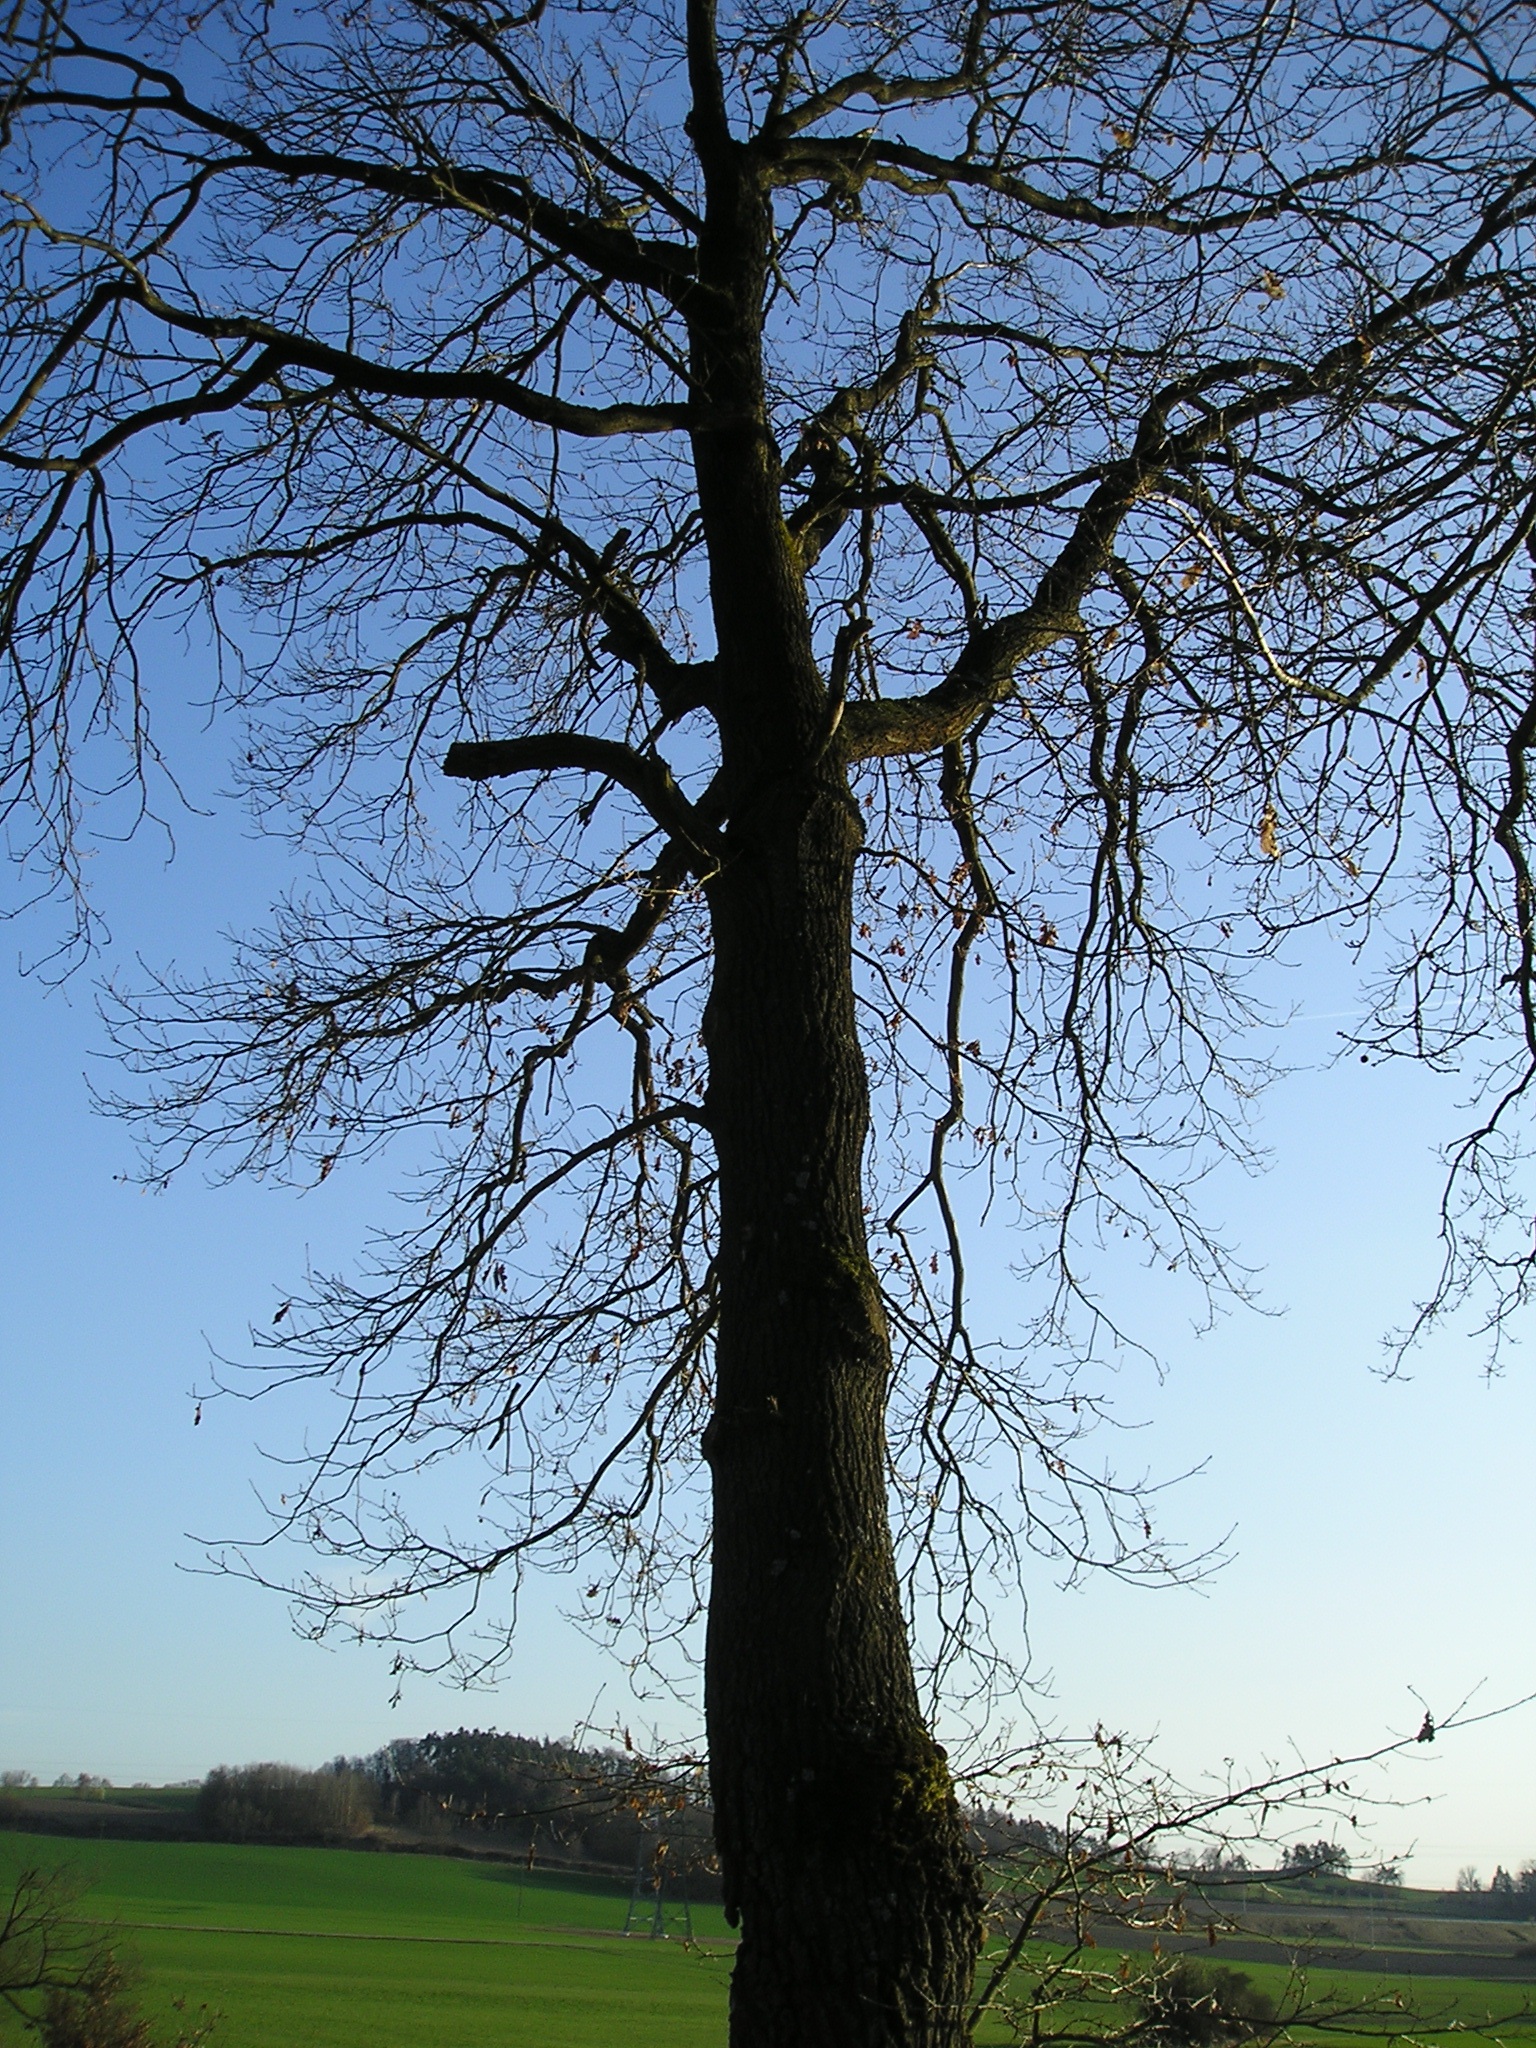
tree, nature, forest, grass, branch, plant, sky, sunlight, leaf, flower, woodland, rural area, woody plant